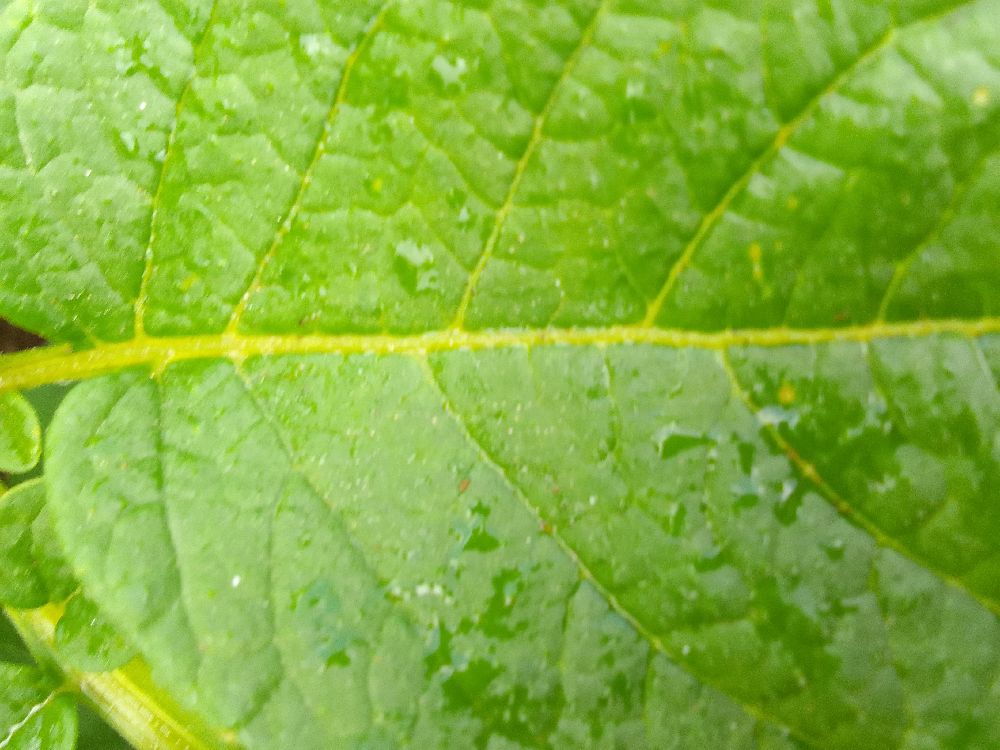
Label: Healthy